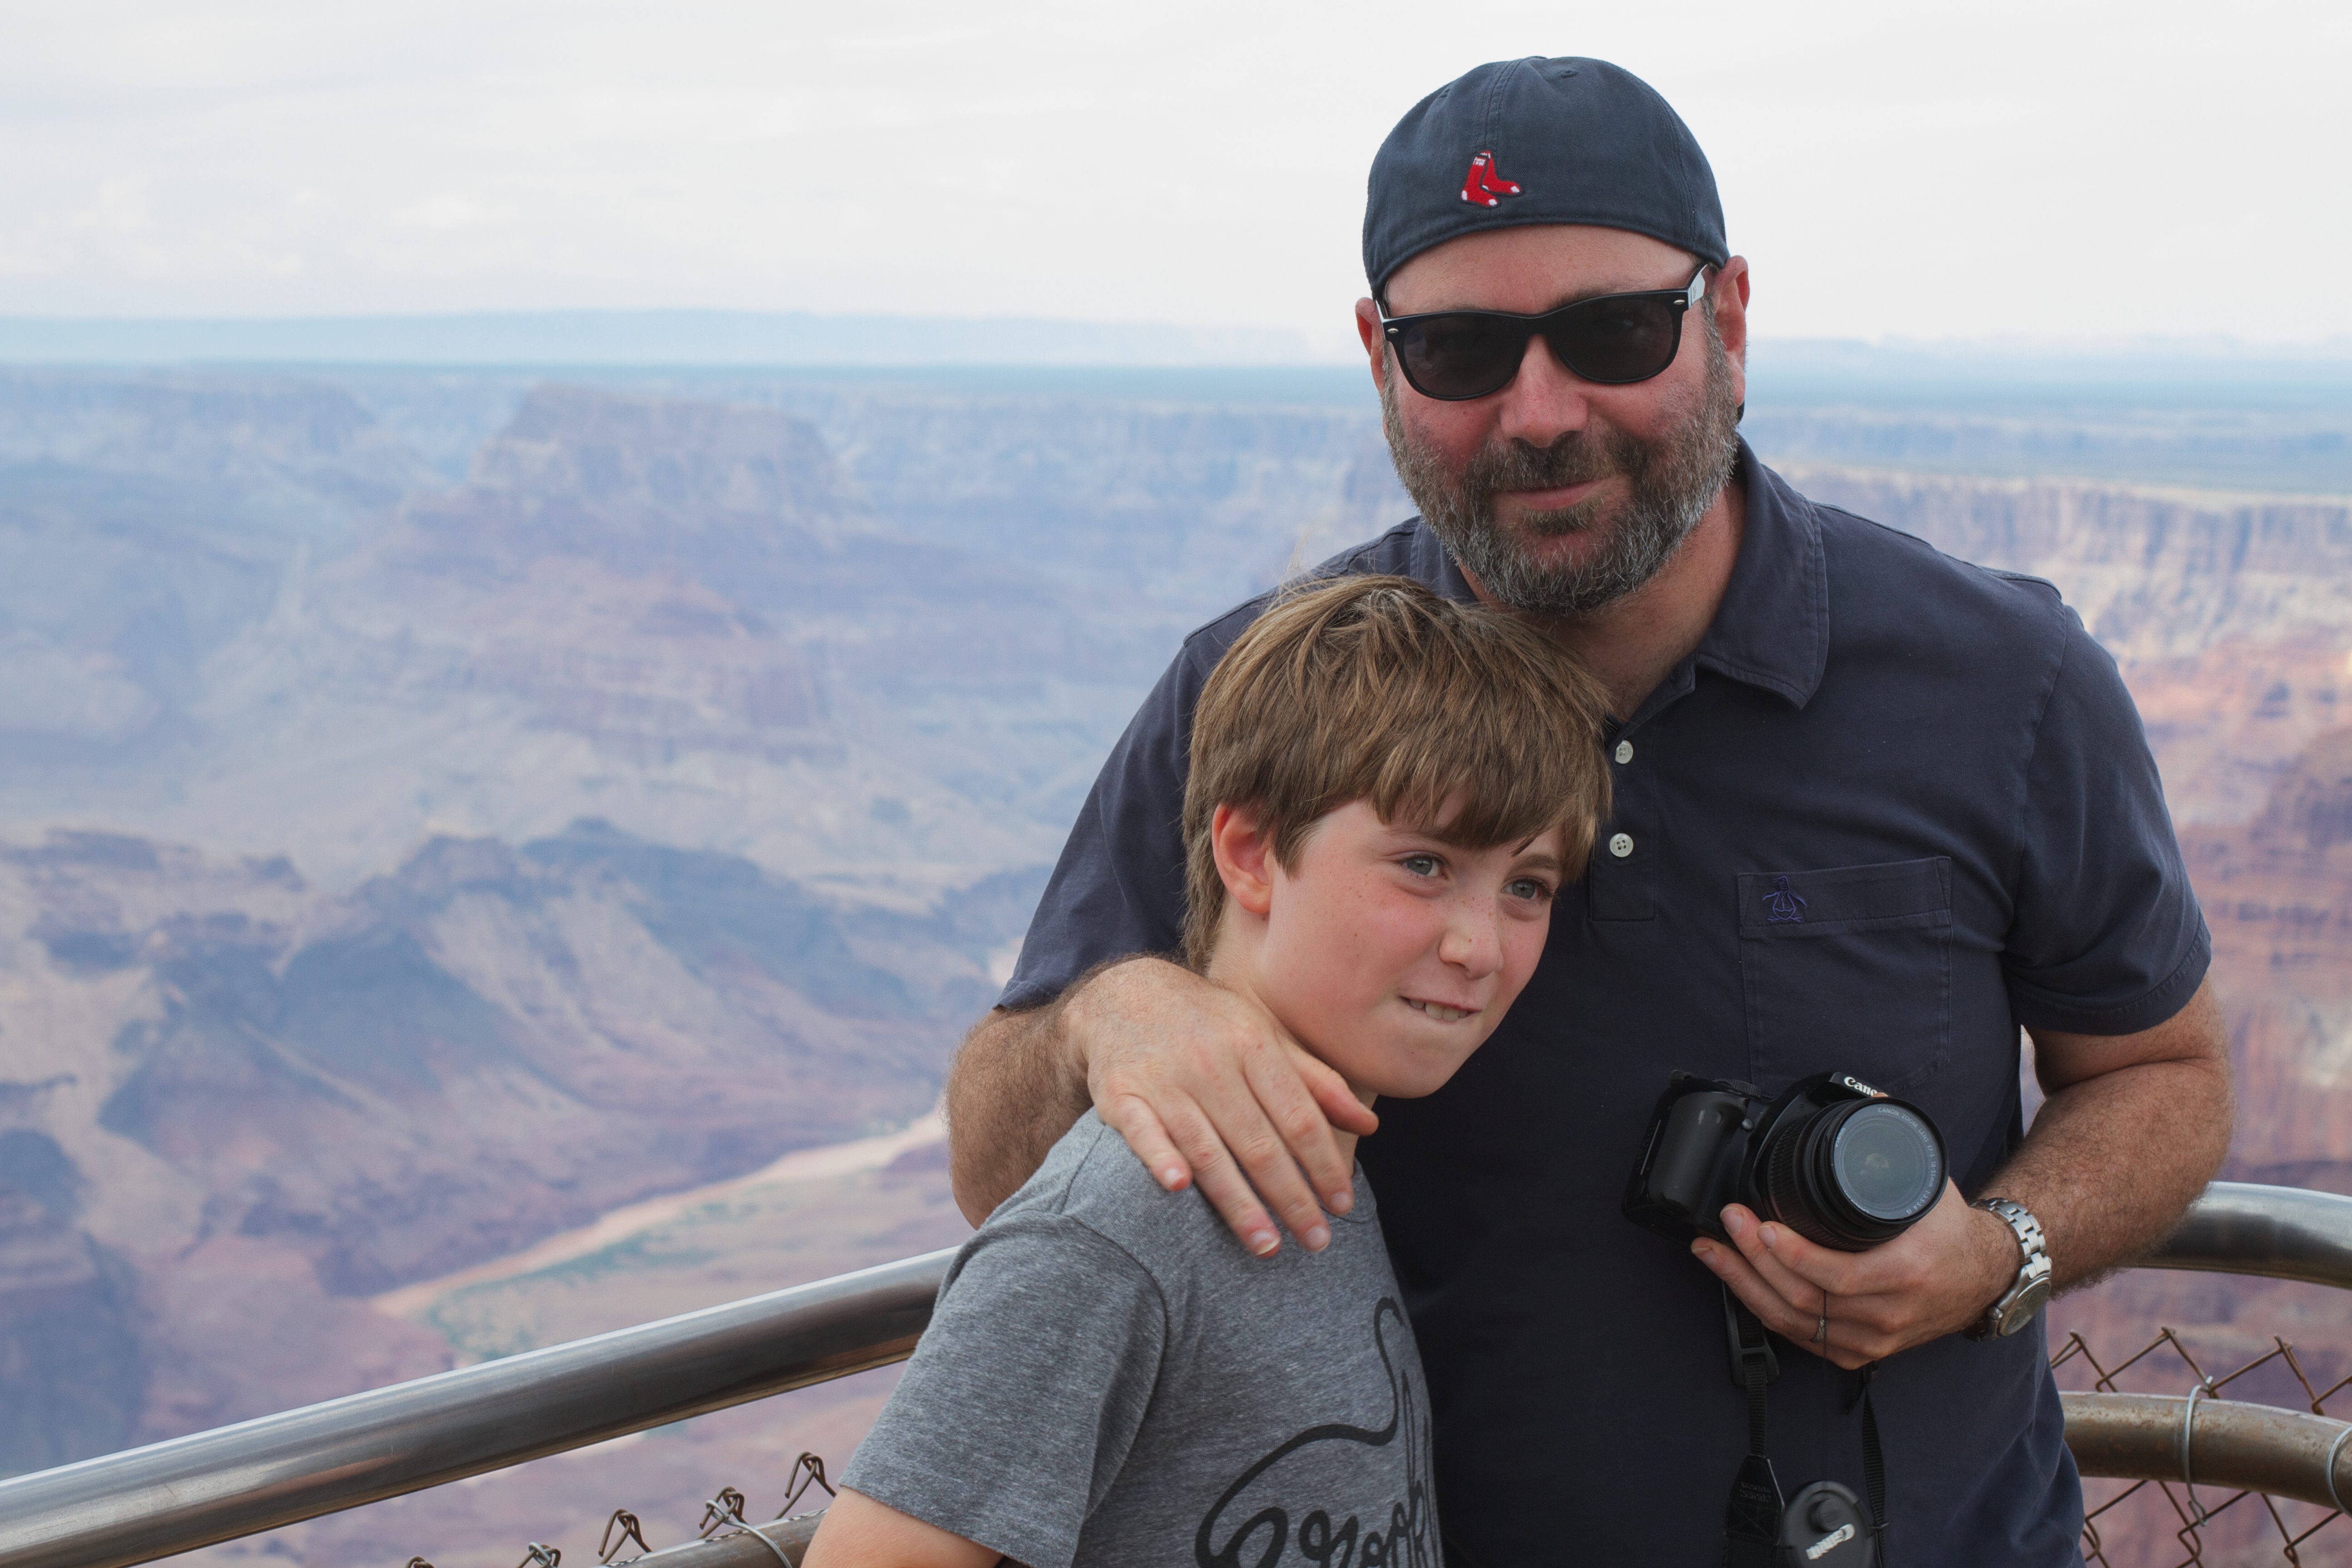
man, mountain, people, adventure, vacation, summit